Religion in Finland

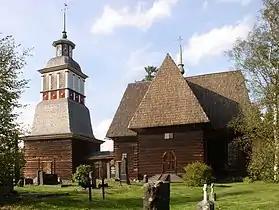
Petäjävesi Old Church is an old Lutheran wooden church and a UNESCO World Heritage site.

In 2023, the Evangelical-Lutheran Church of Finland had about 3.6 million members, which is 63.6% of the population, registered with a parish. The Evangelical Lutheran Church of Finland is an episcopal church, that is governed by bishops, with a very strong tradition of parish autonomy. It comprises nine dioceses with ten bishops and 384 independent parishes. The average parish has 7,000 members, with the smallest parishes comprising only a few hundred members and the largest tens of thousands. In recent years many parishes have united in order to safeguard their viability. In addition, municipal mergers have prompted parochial mergers as there may be only one parish, or cluster of parishes, in a given municipality.